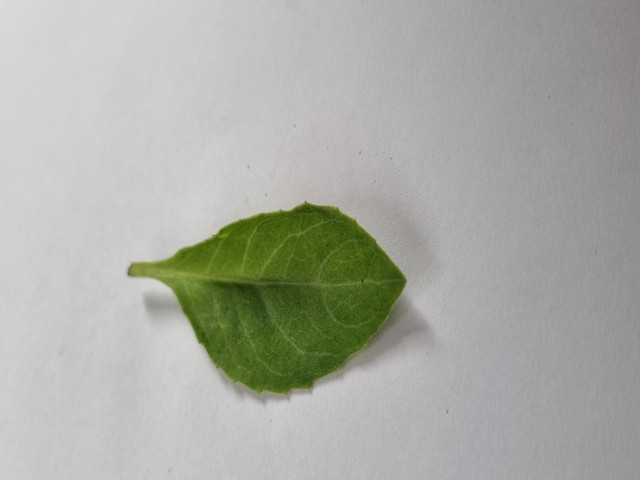
Plant: gainura